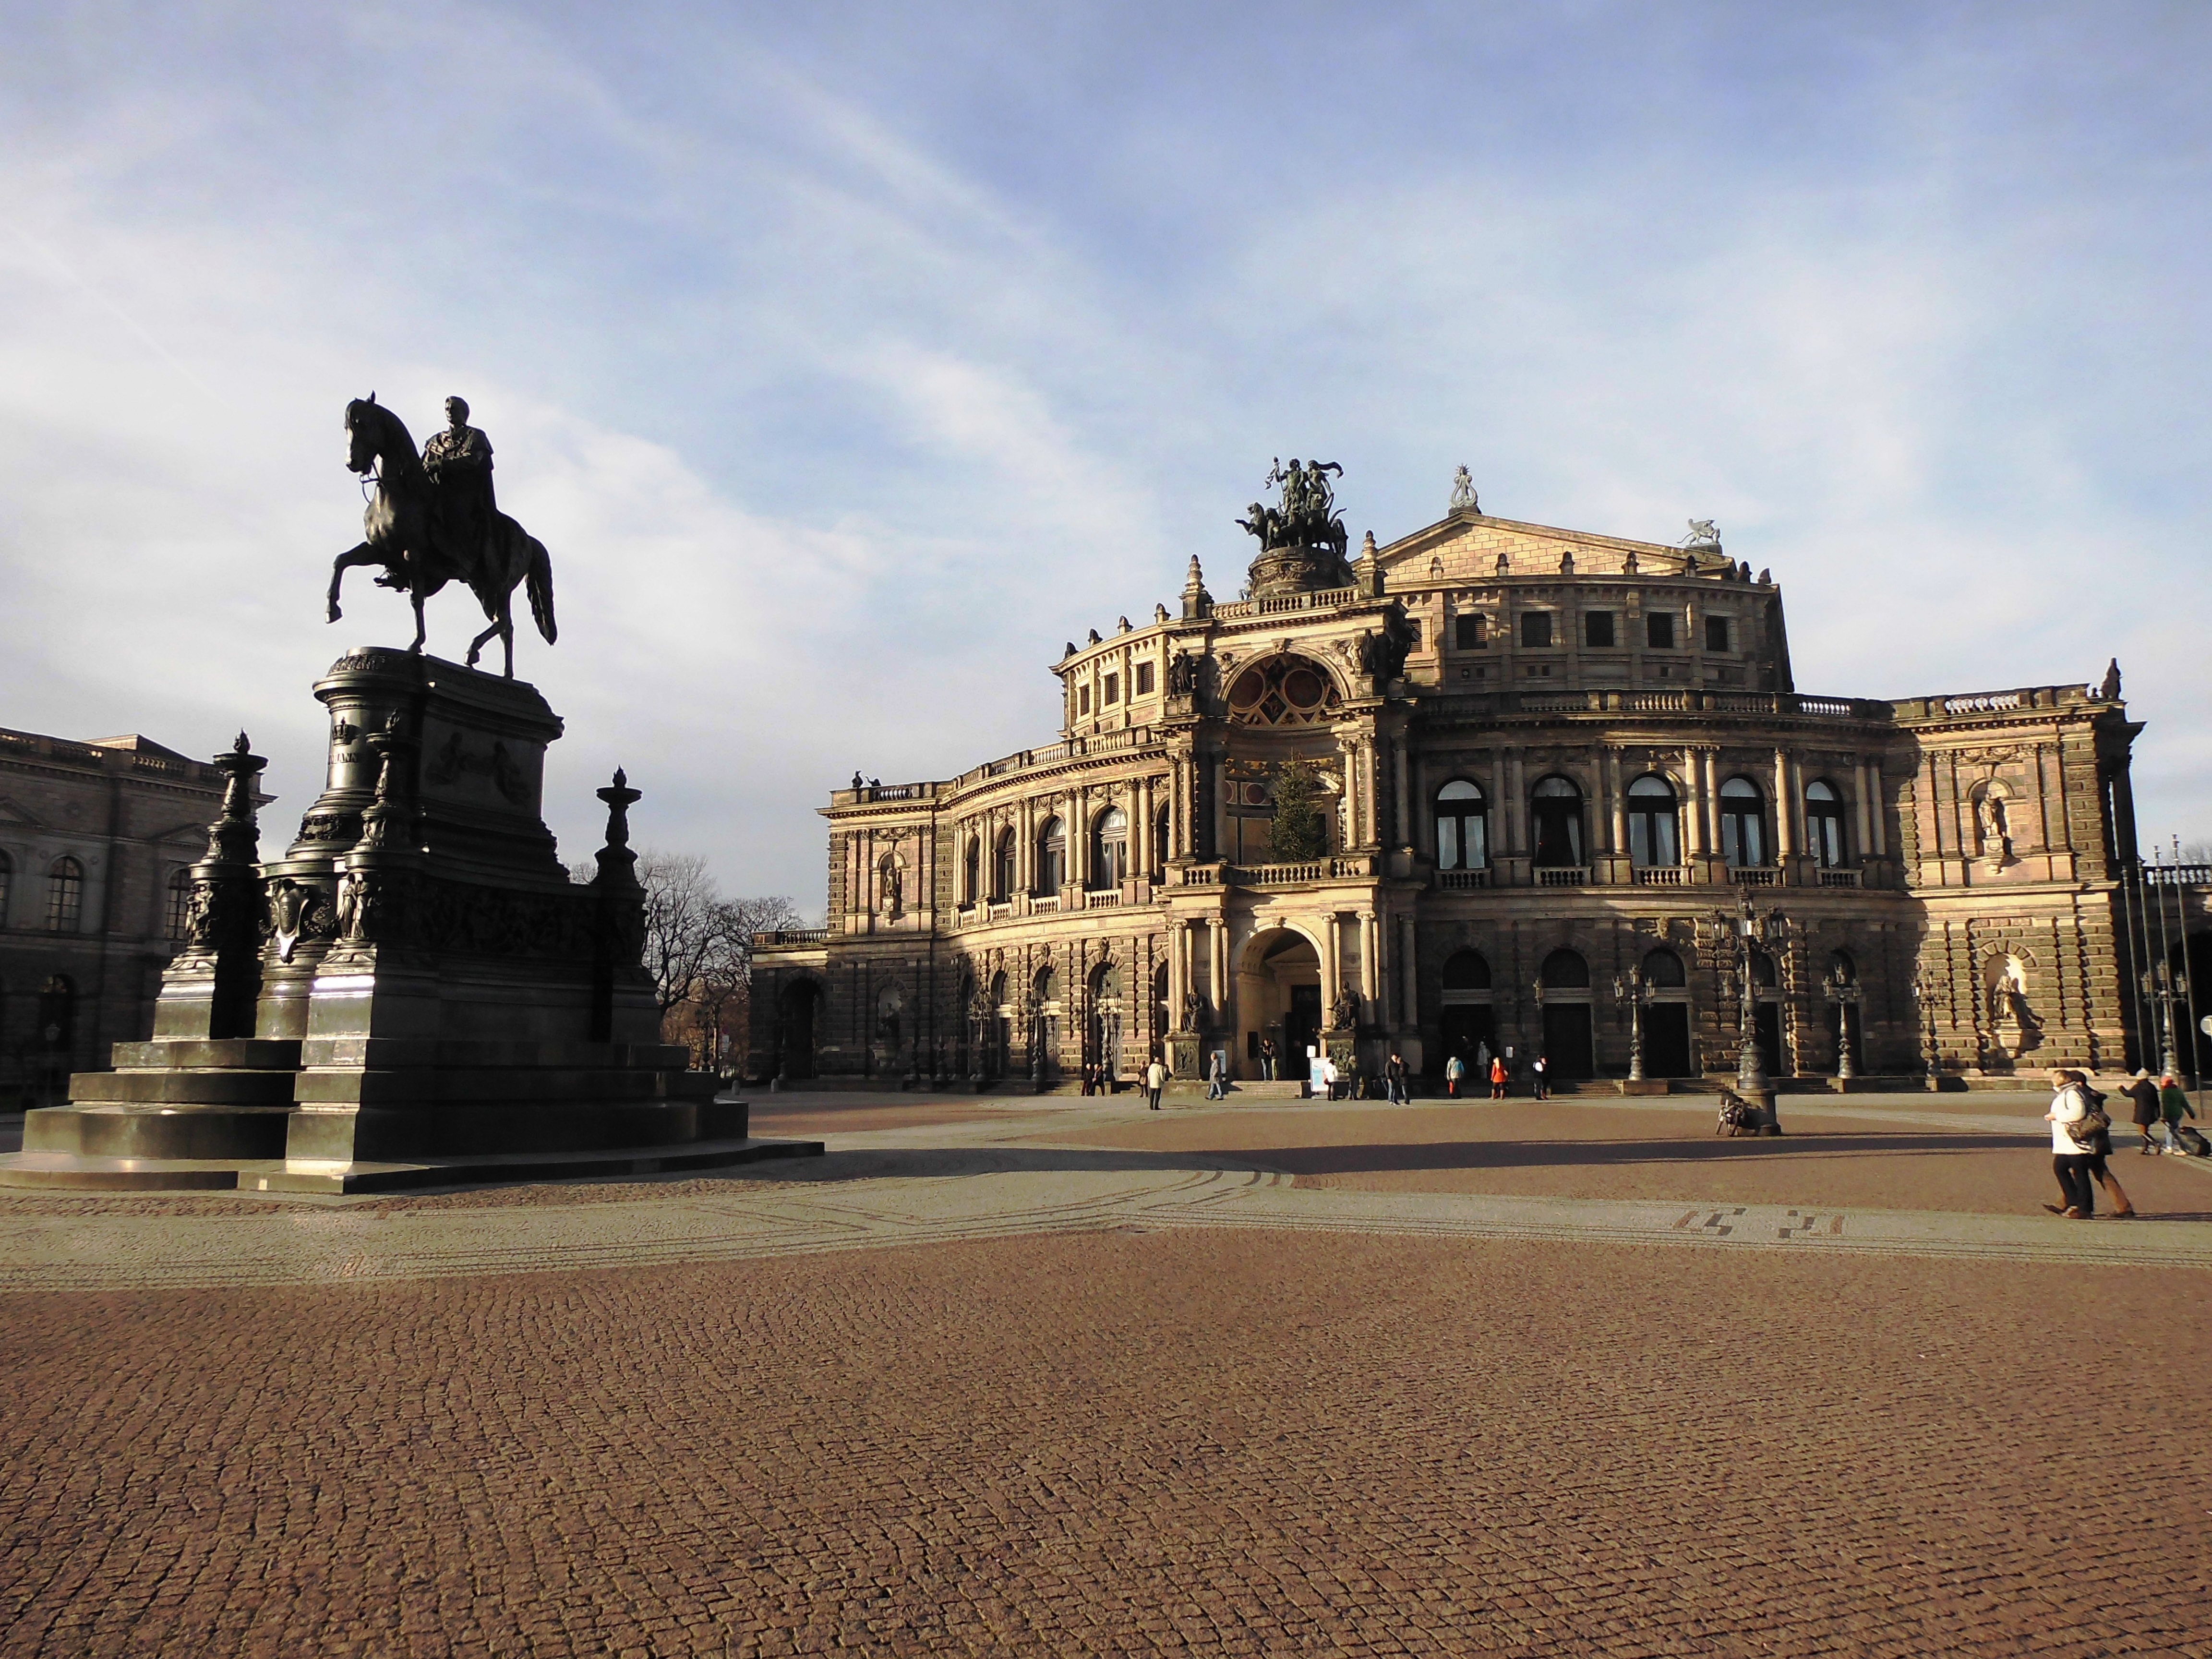
architecture, antique, building, chateau, palace, city, home, monument, cityscape, travel, statue, opera house, plaza, landmark, church, tourism, old town, temple, germany, town square, kennel, historically, frauenkirche, saxony, dresden, ancient rome, construction art, frauenkirche dresden, semper opera house, ancient history, human settlement